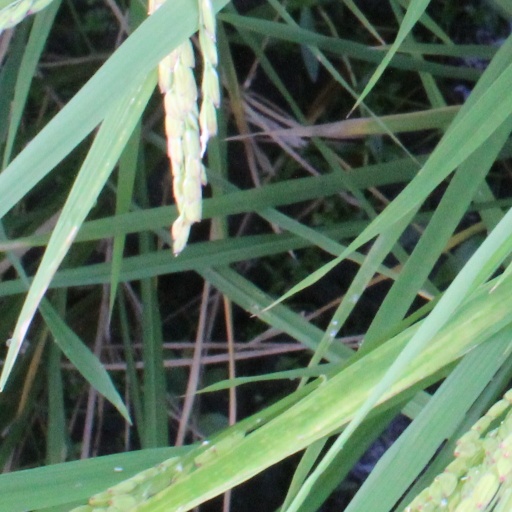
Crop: rice